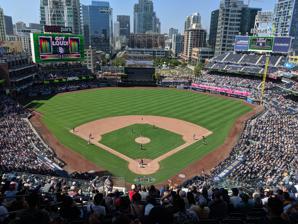
Building: Petco Park
Country: United States of America
Year built: 2004
Baseball park in San Diego, California, US Petco Park Petco Park in 2019 Petco Park Location in San Diego Show map of San Diego Petco Park Location in California Show map of California Petco Park Location in the United States Show map of the United States Address 100 Park Blvd Location San Diego, California Coordinates 32°42′26″N 117°09′24″W / 32.7073°N 117.1566°W / 32.7073; -117.1566 Public transit 12th & Imperial Gaslamp Quarter Owner City of San Diego : 70% San Diego Padres : 30% Operator Padres LP Executive suites 75 Capacity 39,860 (since 2024) 39,909 (2022–2023) 40,019 (2020–2021) 40,204 (2019) 40,209 (2017–2018) 40,162 (2016) 41,164 (2015) 42,302 (2014) 42,524 (2013) 42,691 (2008–2012) 42,445 (2004–2007) Record attendance Baseball: 47,773 (Oct 9, 2024) Concert: 79,123 (September 17 and 18, 2022) Field size Left field Line – 334 feet (102 m) Left field – 357 feet (109 m) Left field alley – 390 feet (119 m) Center field – 396 feet (121 m) Right field alley – 391 feet (119 m) Right field – 382 feet (116 m) Right field line – 322 feet (98 m) Surface BullsEye Bermuda (Grass) Construction Broke ground May 3, 2000 ( May 3, 2000 ) Opened April 8, 2004 ( April 8, 2004 ) Construction cost US$ 450 million ($726 million in 2023 Dollars ) Architect Populous (then HOK Sport) Antoine Predock (design) Spurlock Poirier (landscape) ROMA (urban planning) Heritage Architecture & Planning (Historic Preservation) Project manager JMI Sports, LLC. Structural engineer Thornton Tomasetti Services engineer M–E Engineers, Inc. General contractor San Diego BallPark Builders (a joint venture of Clark Construction, LLC , Nielsen Dillingham Builders Inc. and Douglas E. Barnhart Inc.) Tenants San Diego Padres ( MLB ) (2004–present) Holiday Bowl ( NCAA ) (2022–2023) Petco Park is a ballpark in San Diego , California. It is the home of the San Diego Padres of Major League Baseball (MLB). The ballpark is located in the East Village neighborhood of downtown San Diego , adjacent to the Gaslamp Quarter . Petco Park opened in 2004, replacing San Diego Stadium as the Padres' home venue, where the team played from their inception in 1969 to 2003. On April 8, 2004, the Padres played their first game at the ballpark, defeating the San Francisco Giants 4–3 in 10 innings. Petco Park hosted the inaugural 2006 World Baseball Classic championship and the 2016 MLB All-Star Game . On October 9, 2024, Petco Park achieved an attendance record for baseball during a game against the Los Angeles Dodgers , with 47,773 people in attendance. Petco Park features unique design elements, particularly the Western Metal Supply Co. building, a historic warehouse incorporated into the ballpark; its southeast corner serves as the left field foul pole. Gallagher Square , located beyond the outfield wall, includes a community park and viewing terrace, among other features open to the public during stadium off-hours. History Construction Petco Park under construction in 2001. The ballpark was constructed by San Diego Ballpark Builders, a partnership with Clark Construction, ROEL Construction and Douglas E. Barnhart, Inc. The construction cost of more than $450 million was partially funded by a public–private partnership which included the Center City Development Corporation and the San Diego Redevelopment Agency. The stadium was intended to be part of a comprehensive plan to revitalize San Diego's aging downtown, particularly the East Village area. The stadium is across Harbor Drive from the San Diego Convention Center , and its main entrance behind home plate is two blocks from the downtown terminal of the San Diego Trolley light rail system. The ballpark was scheduled to open for the 2002 season ; however, construction was suspended temporarily for legal and political reasons. Part of this was a court decision, which nullified an already passed ballot proposition approving the city's portion of the stadium financing package and required the proposition be put to voters a second time. Construction encountered a further delay regarding the Western Metal Supply Co. building, which was a historic landmark . After negotiations with the preservation community, the builders agreed to rehabilitate the building in accordance with the Secretary of the Interior's standards, and the building was renovated and included in the stadium design in an example of adaptive reuse . The resulting delays required the Padres to play the 2002 and 2003 seasons at Qualcomm Stadium. Location The southern side of the stadium is bounded by San Diego Trolley light rail tracks along the north side of Harbor Drive, which serve the adjacent San Diego Convention Center . The portion of K Street between Seventh and 10th is closed to automobiles and serves as a pedestrian promenade along the back of the left and center field outfield seating and also provides access to Gallagher Square behind center field. Two of the stadium's outfield entrance areas are located at K Street's intersections with Seventh and 10th avenues. The main entrance, behind home plate, is at the south end of Park Boulevard (at Imperial) and faces the San Diego Trolley station 12th & Imperial Transit Center . The ballpark is also located approximately 1 mile (1.6 km) away from Santa Fe Depot station, which is served by Amtrak and Coaster . Naming rights San Diego–based pet supplies retailer Petco originally bought naming rights to the stadium in 2004 for $60 million in a 22-year deal. In 2021, Petco signed a new deal with the Padres that ensured the stadium would be named Petco Park through at least 2027. This extension also helped start some other initiatives for Petco and the stadium. Petco’s new logo has appeared on new digital signage throughout the park. Following the deal, Petco has also entered a strategic partnership with Manny Machado and Fernando Tatis Jr. to promote the wellbeing of pets and their parents. Petco will also be collaborating with players on social and other digital media to promote pet health. Baseball milestones The first baseball game was played at Petco Park on March 11, 2004. It was part of a four-team NCAA invitational tournament hosted by San Diego State University . The San Diego State Aztecs baseball team, of which retired Padres player Tony Gwynn was the head coach , defeated Houston . It remains the largest attended game in college baseball history. Lance Zawadzki recorded the first hit, when he hit a double. Rielly Embrey hit the first home run in the 5th inning of the same game. On April 8, 2004, the Padres played their first regular season game at Petco Park and defeated the San Francisco Giants 4–3 in 10 innings. On April 15, 2004, Mark Loretta hit the first Padre home run off of Hideo Nomo of the Los Angeles Dodgers . It was caught by Mike Hill, a bartender at the Kansas City Barbecue. The stadium's first playoff game was played on October 8, 2005. The St. Louis Cardinals beat the Padres, 7–4, to finish off the three-game sweep of the 2005 NLDS . On March 18 and 20, 2006, the ballpark hosted the semifinals and finals of the first World Baseball Classic . It also hosted second-round games of the 2009 World Baseball Classic . On April 4, 2006, Petco Park had its first rainout , postponing a Padres evening game against the San Francisco Giants. On August 4, 2007, Barry Bonds hit his 755th home run to tie Hank Aaron 's record. On April 17, 2008, the Padres and Rockies played in a 22-inning game. It was the longest MLB game in nearly 15 years. The game lasted for 22 innings and went on for 6 hours and 16 minutes, ending at 1:21 am in a 2-1 win for the Colorado Rockies. The game featured a stretch of 13 scoreless innings. As of 2023, this remains the longest game in Petco Park’s history. On July 2, 2009, the park was the site of the first MLB game delayed by a swarm of bees . In a game between the Padres and the Houston Astros , a small swarm of honeybees took up residence around a chair in left field, causing the game to be delayed by 52 minutes. A beekeeper was called in and the swarm was exterminated. The Astros won that game, 7–2. On June 14, 2010, during a Toronto Blue Jays vs. San Diego Padres game, there was a magnitude-5.7 earthquake, which was centered about 85 miles (137 km) east of San Diego. Play stopped momentarily in the eighth inning. The Blue Jays went on to win 6–3. Rain delays led to the suspension of the Padres' game with the Los Angeles Dodgers on April 8, 2011. The first delay caused the game to start 28 minutes late. Play then was stopped for more than 90 minutes in the second inning and again in the sixth inning for more than hour. The score was tied at 2–2 in the top of the ninth inning when play was suspended at 1:40 a.m. PDT April 9. After a fourth rain delay, the game was finished April 9, with the Dodgers winning in 11 innings, 4–2. On April 30, 2012, Milwaukee Brewers outfielder Ryan Braun became the first player to hit three home runs in one game at the park. Braun finished the game 4–5 with three home runs and a triple. On July 13, 2013, Tim Lincecum threw the park's first no-hitter for the visiting San Francisco Giants as they defeated the Padres, 9–0. The park hosted the 2016 MLB All-Star Game . In 2017, Petco Park played host to Pool F of the 2017 World Baseball Classic , in which host USA and undefeated Puerto Rico advanced to the semi-finals. For the 2020 MLB postseason , the park was one of two stadiums (along with Dodger Stadium ) to host neutral-site games of the ALDS , and was also the only stadium to host neutral-site games of the ALCS . Eduardo Escobar of the New York Mets was the first player to hit for the cycle in the history of Petco Park on June 6, 2022. Later that year, the Padres made it to the postseason as the 5th wild card seed with a 89–73 record. Petco Park hosted its very first postseason game featuring the Padres with fans in attendance in 16 years, as they squared off against the 111-win division rival Los Angeles Dodgers in game 3 of the NLDS . The San Diego Padres would go on to win the series 3-1. On October 18, 2022, Kyle Schwarber of the Philadelphia Phillies hit the longest home run ever recorded at Petco Park at 488 feet in game one of the NLCS . On May 11, 2024, Petco Park achieved an attendance record for baseball during a game against the Los Angeles Dodgers ; the team cited 46,701 people in attendance. The record was beaten shortly after on July 5, in a game against the Arizona Diamondbacks , with 47,171 people in attendance. The record was beaten once again on July 30 against the Los Angeles Dodgers with a walk-off win in front of a crowd of 47,559. Notable events Other sports Rugby In February 2007, Petco Park became the new host of the USA Sevens , a rugby union sevens event within the IRB Sevens World Series . Previous editions of the USA Sevens had been held at Home Depot Center in the Greater Los Angeles suburb of Carson . After the 2009 edition, the event moved to Las Vegas. Tennis From January 31 through February 2 in 2014, Petco Park's left-center field temporarily was converted into a red clay tennis court for the Davis Cup tie between United States and Great Britain . Motor sports In January 2015, Petco Park hosted rounds of Monster Jam and AMA Supercross Championship , as a replacement for Qualcomm Stadium. Golf Since 2015, Petco Park has partnered with Callaway Golf Company to open a par-3 nine-hole golf course within the stadium the first week of each November. The holes are built within the outfield while many of the tees are in the upper decks of the stadium. Basketball On December 7, 2015, Petco Park hosted its first college basketball game between the San Diego Toreros and the San Diego State Aztecs as part of the Bill Walton Basketball Festival held in San Diego. Date Opponent Score Home Attendance December 6, 2015 San Diego State 48-53 San Diego 10,086 Football The Louisville Cardinals football team on the field at Petco Park before the 2023 Holiday Bowl On January 25, 2017, following the relocation of the Chargers NFL franchise to Los Angeles, it was announced that exploratory discussions were taking place regarding the possibility of playing the Holiday Bowl at Petco Park in future years. On June 24, 2021, the Padres announced a partnership with the San Diego Bowl Game Association for the Holiday Bowl to take place at Petco Park for a minimum of the next five years. The first Holiday Bowl at Petco Park would have taken place on December 28, 2021, between the UCLA Bruins and NC State Wolfpack . Hours before kickoff, UCLA withdrew due to positive COVID tests and the game was cancelled. The 2022 Holiday Bowl was played as scheduled. On June 11, 2024, it was announced that the Holiday Bowl would be moving from Petco Park to Snapdragon Stadium . Holiday Bowl results Rankings are based on the AP poll prior to the game being played. Date Played Winning team Losing team Attnd. Notes December 28, 2021 Canceled due to COVID-19 protocols — December 28, 2022 #15 Oregon 28 North Carolina 27 36,242 notes December 27, 2023 USC 42 #16 Louisville 28 35,317 notes Rodeo The inaugural San Diego Rodeo was held at Petco Park on January 12-14, 2024. The second San Diego Rodeo will return on January 10-12, 2025. Concerts Date Artist Opening act(s) Tour / Concert name Attendance Revenue Notes November 11, 2005 The Rolling Stones Toots and the Maytals A Bigger Bang 42,000 $5,956,083 First concert at Petco Park. November 4, 2008 Madonna Paul Oakenfold Sticky & Sweet Tour 35,743 / 35,743 $5,097,515 First Madonna tour to San Diego since The Virgin Tour in 1985. October 28, 2011 Avicii Deadmau5 — — — — September 28, 2014 Paul McCartney — Out There Tour 45,352 / 45,352 $4,968,567 First performance in San Diego since Wings at the San Diego Sports Arena in 1976. May 24, 2015 The Rolling Stones Gary Clark Jr. Zip Code Tour 40,944 / 40,944 $8,465,082 August 29, 2015 Taylor Swift Vance Joy Shawn Mendes The 1989 World Tour 44,710 / 44,710 $5,475,237 OMI and Avril Lavigne were special guests. May 14, 2016 Billy Joel — Billy Joel in Concert 42,322 / 42,322 $4,778,636 August 6, 2017 Metallica Avenged Sevenfold Gojira Mix Master Mike WorldWired Tour 43,491 / 43,491 $4,846,411 September 22, 2018 Eagles Zac Brown Band The Doobie Brothers An Evening With The Eagles 2018 — — September 23, 2018 Def Leppard Journey Cheap Trick Def Leppard & Journey 2018 Tour 34,300 / 37,999 $2,526,226 June 22, 2019 Paul McCartney — Freshen Up 40,224 / 40,224 $6,017,239 May 29, 2021 The Beach Boys — — — — John Stamos and Mark McGrath were special guests. May 30, 2021 Ziggy Marley — — — — Tribute to Ziggy's father Bob Marley . August 29, 2021 Green Day Fall Out Boy Weezer The Interrupters Hella Mega Tour 33,961 / 34,060 $3,378,181 Originally set for July 24, 2020; changed to July 18, 2021. March 5, 2022 Garth Brooks — The Garth Brooks Stadium Tour 50,000 / 50,000 — July 27, 2022 Red Hot Chili Peppers Haim Thundercat 2022 Global Stadium Tour 38,788 / 38,788 $5,985,732 August 27, 2022 Grupo Firme — Enfiestados y Amanecidos Stadium Tour 2022 — — August 28, 2022 Def Leppard Mötley Crüe Poison Joan Jett & the Blackhearts Tuk Smith and The Restless Hearts The Stadium Tour — — Originally set for July 23, 2020; changed to September 12, 2021. September 17, 2022 Bad Bunny Alesso World's Hottest Tour 79,123 / 79,123 $20,038,705 First act to perform two sold out shows and back to back nights and the first headlining Latin artist to perform here. September 18, 2022 Diplo November 9, 2022 Elton John — Farewell Yellow Brick Road Tour 38,828 / 38,828 $8,842,163 Final San Diego performance ever. July 14, 2023 Morgan Wallen HARDY ERNEST Bailey Zimmerman One Night At A Time World Tour — — July 15, 2023 July 16, 2023 Slightly Stoopid Sublime with Rome Atmosphere The Movement Summertime 2023 Tour — — June 30, 2024 Blink-182 Pierce the Veil Hot Milk One More Time... Tour — August 7, 2024 Foo Fighters The Hives Alex G Everything or Nothing at All Tour August 30, 2024 Def Leppard Journey Steve Miller Band The Summer Stadium Tour September 11, 2024 Pink Sheryl Crow KidCutUp The Script P!NK: Summer Carnival September 28, 2024 Green Day The Smashing Pumpkins Rancid The Linda Lindas The Saviors Tour Other events Season 11 auditions for the singing reality-television program American Idol were held Friday, July 8, 2011, at Petco Park. American Idol auditions at Petco Park, July 8, 2011 In 2011, the Food Network filmed a "Chairman's Challenge" at Petco Park that was to air as part of Season 4, episode 2 of The Next Iron Chef . In 2019, TwitchCon took place in the Convention Center with the TwitchCon Party featuring Blink-182 , Madeon , Au/Ra , and Y2K was held on September 28, 2019, at Petco Park. San Diego Comic-Con Due to a lack of space in the San Diego Convention Center, San Diego Comic-Con and other events associated with entertainment have been allowed to host activities in Petco Park. On July 29, 2018, Rocket League held their third birthday party as an offsite event part of San Diego Comic-Con. Media Petco Park from the outside. Petco Park can be seen and can even be entered in the video game Midnight Club 3 in the city of San Diego. Petco Park and Fenway Park were visibly fused together to create "Greenway Park" in Call of Duty Ghosts . PETA protest During stadium construction, the Padres offered fans the chance to purchase bricks outside of the concourse and to dedicate them. PETA tried to purchase a brick to protest Petco's treatment of animals (PETA and Petco have a long-standing dispute over this matter), but the first two attempts were denied. Undeterred, PETA succeeded on its third attempt by purchasing a brick, which read "Break Open Your Cold Ones Toast The Padres Enjoy This Champion Organization." When one reads the first letter of each word, it forms an acrostic which reads "BOYCOTT PETCO." The Padres decided to leave the brick, saying not enough people walking by would notice the secret meaning. Features and design The interior of Petco Park Interior of Petco Park looking over downtown San Diego on August 12, 2024 Petco Park, as seen from 1000 feet overhead Petco Park differentiates itself from many other Major League ballparks built in the same era by eschewing " retro-style " red brick and green seats. The stadium is clad in Indian sandstone and stucco ; its exposed steel is painted white and the 39,860 fixed seats are dark blue. The design is meant to evoke the sandy color of San Diego cliffs and beaches, the blue of the ocean, and the white sails of boats on the nearby San Diego Bay . Architects Populous (née HOK Sport) and Antoine Predock 's design pulled restaurants, administrative offices and other amenities away from the seating bowl itself into other buildings surrounding the bowl. As a result, the ballpark's concourses are open not only to the playing field but also to the surrounding city. Unlike many outdoor ballparks, in which the batter faces northeast, at Petco the batter faces due north, and fans in the grandstands are treated to a view of San Diego Bay and the San Diego skyline beyond the left field seats, as well as a view of Balboa Park , which contains the San Diego Zoo , beyond center field . The San Diego Union-Tribune honored the ballpark in 2006 with an Orchid award for its design. Petco Park's official address is 19 Tony Gwynn Way, in honor of the eight-time National League batting champion who wore that uniform number during his major league career. A 10-foot (3.0 m) statue of Gwynn was unveiled July 21, 2007, on the stadium grounds. On August 18, 2018, a statue of National League Saves Leader and longtime Padre Trevor Hoffman was unveiled along K Street behind the bullpen, facing Gwynn's statue. Gallagher Square , a grassy berm sloping above the outfield fence, is open during games, allowing fans to sit and watch games. When no games are being played, Gallagher Square serves as a free local park for area residents. An unusual feature Petco Park once had was that the home team bullpen was located behind the center field wall while the bullpen for the visiting team was in foul territory in right field. However, both bullpens were moved behind the center field wall after modifications to the ballpark were made prior to the start of the 2013 season. For the 2012 season, Gallagher Square also played host to a semi-permanent stage used by the Padres' new broadcaster, at the time known as Fox Sports San Diego , for pre-game and post-game programming. The left-field HD videoboard, manufactured by Daktronics, was installed in 2015. Measuring 61.2 feet (18.7 m) tall by 123.6 feet (37.7 m) wide, the new videoboard is nearly five times the size of the previous board and was, as of 2016, Major League Baseball's fifth-largest (behind Cleveland, Seattle, Kansas City, and Atlanta) and the National League's second-largest (edging out Philadelphia). The Padres can show full-screen live game action, video replays, or fan prompts or split the screen into sections for statistical information, graphics, and animations. In addition to the left-field display, the Padres installed LED ribbon boards stretching nearly 750 feet (230 m) along the first- and third-base lines on the Toyota Terrace level, as well as 130 feet (40 m) of ribbon boards on the left-field grandstand. The Padres also added eight mini scoreboards located under overhangs in the seating bowl on the field level, along with new 60-in. Sony TVs in the same areas, to give fans seated in the back of those sections better views. To support the new HD videoboards, the Padres partnered with Sony and Diversified Systems on an HD control room. Located on the press level on the third-base side, the control room houses a Sony MVS8000x switcher, ChyronHego graphics servers, Click Effects CrossFire servers, and Evertz router, DreamCatcher replay servers, and terminal gear. The team will deploy a complement of Sony HSC300 cameras and two wireless roving cameras while it considers additional models for 4K acquisition. The Western Metal Building as seen during a game. The Western Metal Supply Co. building, a hundred-year-old brick structure that had been scheduled for demolition to make way for Petco Park, was saved and incorporated into the design of the ballpark. The building was renovated and contains the team store, private suites, a restaurant and rooftop seating. The southeast corner of the building serves as the left field foul pole, and is protected by a strip of bright yellow angle iron. Fans in concession stands, in bars, restaurants or wandering the stands can watch the action on 244 HDTV monitors and an additional 500 SDTVs . More than 500 computer-controlled speakers throughout the park deliver the sound as a "distributed signal", eliminating the audio delay from a central bank of speakers, such as the system at Qualcomm Stadium. Four stationary cameras, one roving camera and use of six Cox -TV cameras provide videos for the park's screens. Every time the Padres hit a home run or win the game, a ship's whistle is sounded and fireworks are shot off in center field. Beginning with the 2011 season, four torches were added to the center field wall that light up when the Padres hit a home run or win the game. The ship's whistle is a recording of the whistle of the Navy's USS Ronald Reagan , a nuclear aircraft carrier that was ported in San Diego. There are a total of 5,000 club seats and 70 luxury suites at the ballpark. Modifications Petco Park has been described as being an "extreme pitcher's park". During the 2005–06 offseason, Padres CEO Sandy Alderson adjusted the dimensions in right-center field in an attempt to make it more hitter friendly. At the end of the 2008 season, Petco Park ranked 29th in hits and 30th out of 30 in home runs per Major League ballpark. Following the conclusion of the 2012 season , the Padres announced that they were moving the fences in to make this ballpark more favorable to hitters than it had been previously. The left-center field wall was moved in from 402 feet (123 m) to 390 feet (120 m), the right-center field wall was moved from 411 feet (125 m) to 391 feet (119 m), and the right field wall was moved in from 360 feet (110 m) to 349 feet (106 m). In addition, the visiting team bullpen was moved from foul territory in right field to behind the left-center field wall, right behind where the Padres bullpen is. The right field wall was also lowered from 11 feet (3.4 m) to 8 feet (2.4 m), and the out-of-town scoreboard was relocated. After the conclusion of the 2014 season, more renovations to the park commenced. These include a new HD video board, slight changes to the distance to the left-field fence, and removal of some seats in the middle deck (which were replaced with standing-room seating). The alterations, including the new video board, were completed by Opening Day 2015. Climate Petco Park Climate chart ( explanation ) J F M A M J J A S O N D 22 18 11 25 22 14 50 25 16 20 28 17 6 25 14 1 27 17 1 29 20 3 32 20 5 30 22 7 28 20 22 23 14 56 16 11 █ Average max. and min. temperatures in °C █ Precipitation totals in mm Source: Imperial conversion J F M A M J J A S O N D 0.9 64 52 1 72 57 2 77 61 0.8 82 63 0.2 77 57 0 81 63 0 84 68 0.1 90 68 0.2 86 72 0.3 82 68 0.9 73 57 2.2 61 52 █ Average max. and min. temperatures in °F █ Precipitation totals in inches See also California portal List of current Major League Baseball stadiums References